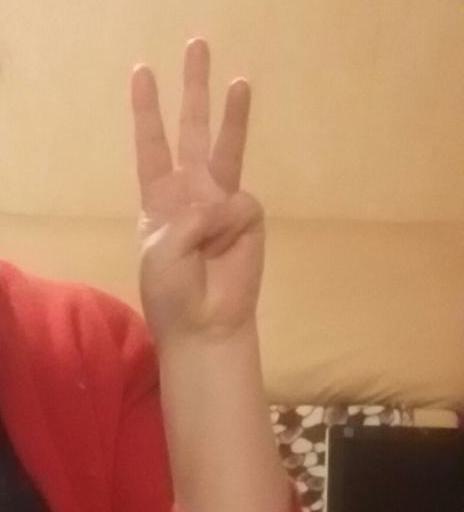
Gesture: three